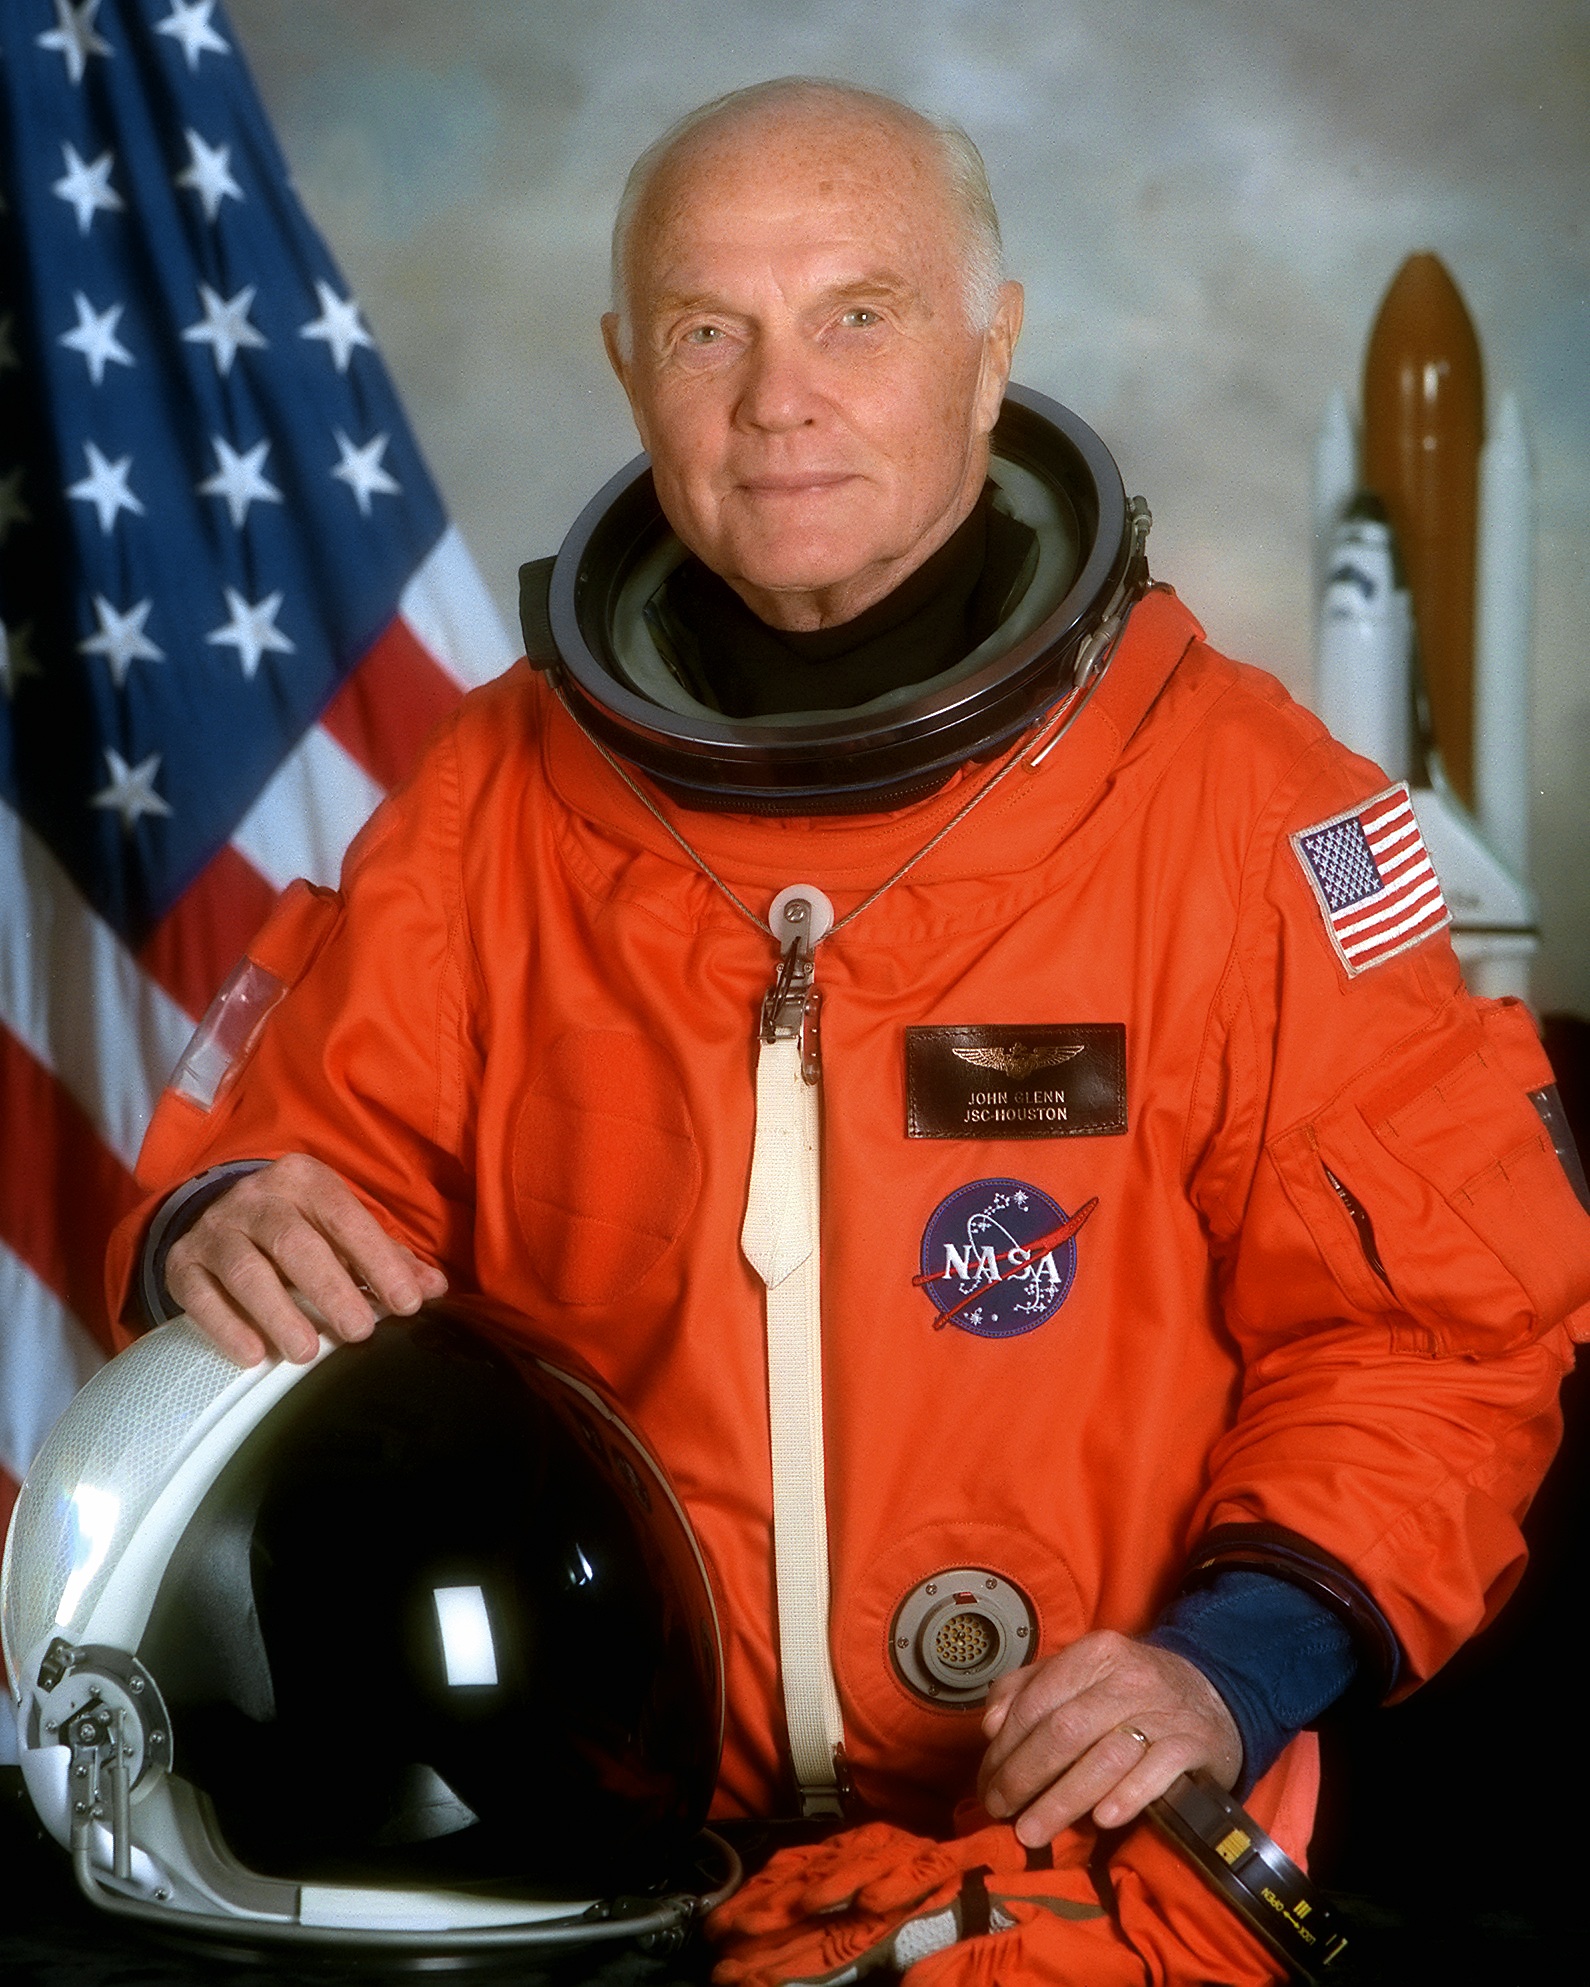
person, space, professional, profession, player, astronaut, nasa, american, ohio, firefighter, engineer, aviator, john glen, official portrait, personal protective equipment, royalty free images, senator, united states senator, friendship 7, mercury seven, america's first astronauts, project mercury, cambridge ohio, john herschel glenn jr